AZM (wrestler)

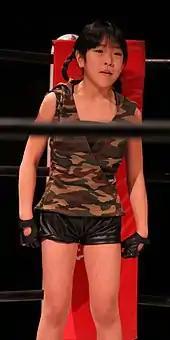
AZM in February 2014 aged 11, five months after her professional wrestling debut

AZM made her professional wrestling debut under the ring name Azumi at Stardom's Season 14 Goddesses In Stars 2013 on October 6, 2013, in a time limit draw against Passion No. 2. She was 11 years old at the time. At Mask Fiesta 2014 on October 26, 2014, AZM wrestled under the ring name Mini Iotica and defeated Green Yuki, Kairian and White Yuki. AZM continued to perform under the Mini Iotica name at Mask Fiesta events throughout the 2010s. At New Years Stars 2016 on January 3, 2016, AZM competed in a 15-woman battle royal where she faced other Stardom wrestlers such as Evie, Kellie Skater, Kris Wolf and Haruka Kato. In February 2016, AZM formed a new stable called Azumi's Army, which was led by herself and Kaori Yoneyama.